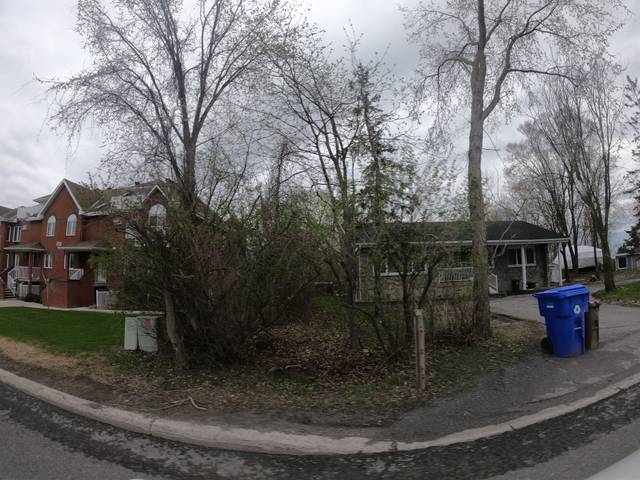
Region: Canada
Coordinates: 45.419, -75.757